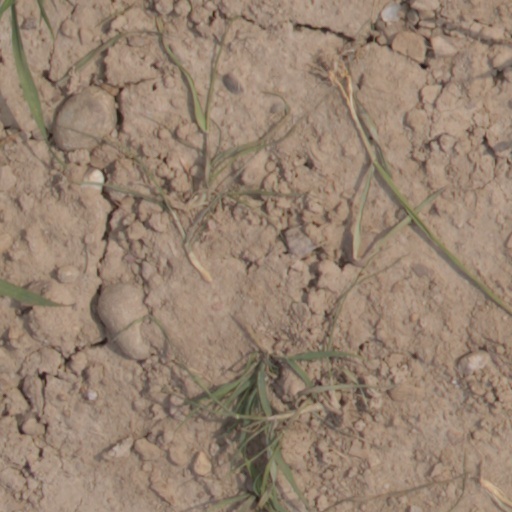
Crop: wheat